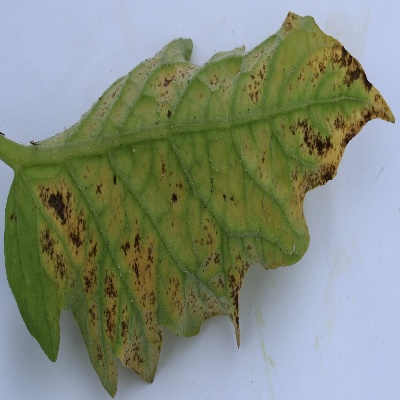
Crop: Tomato
Condition: septoria leaf spot